Wildlife of Equatorial Guinea

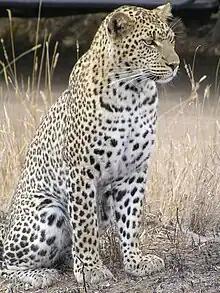
Leopard

The wildlife of Equatorial Guinea is composed of its flora and fauna.